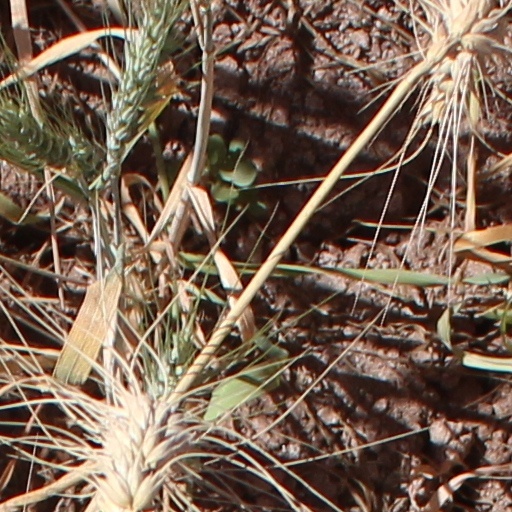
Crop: wheat